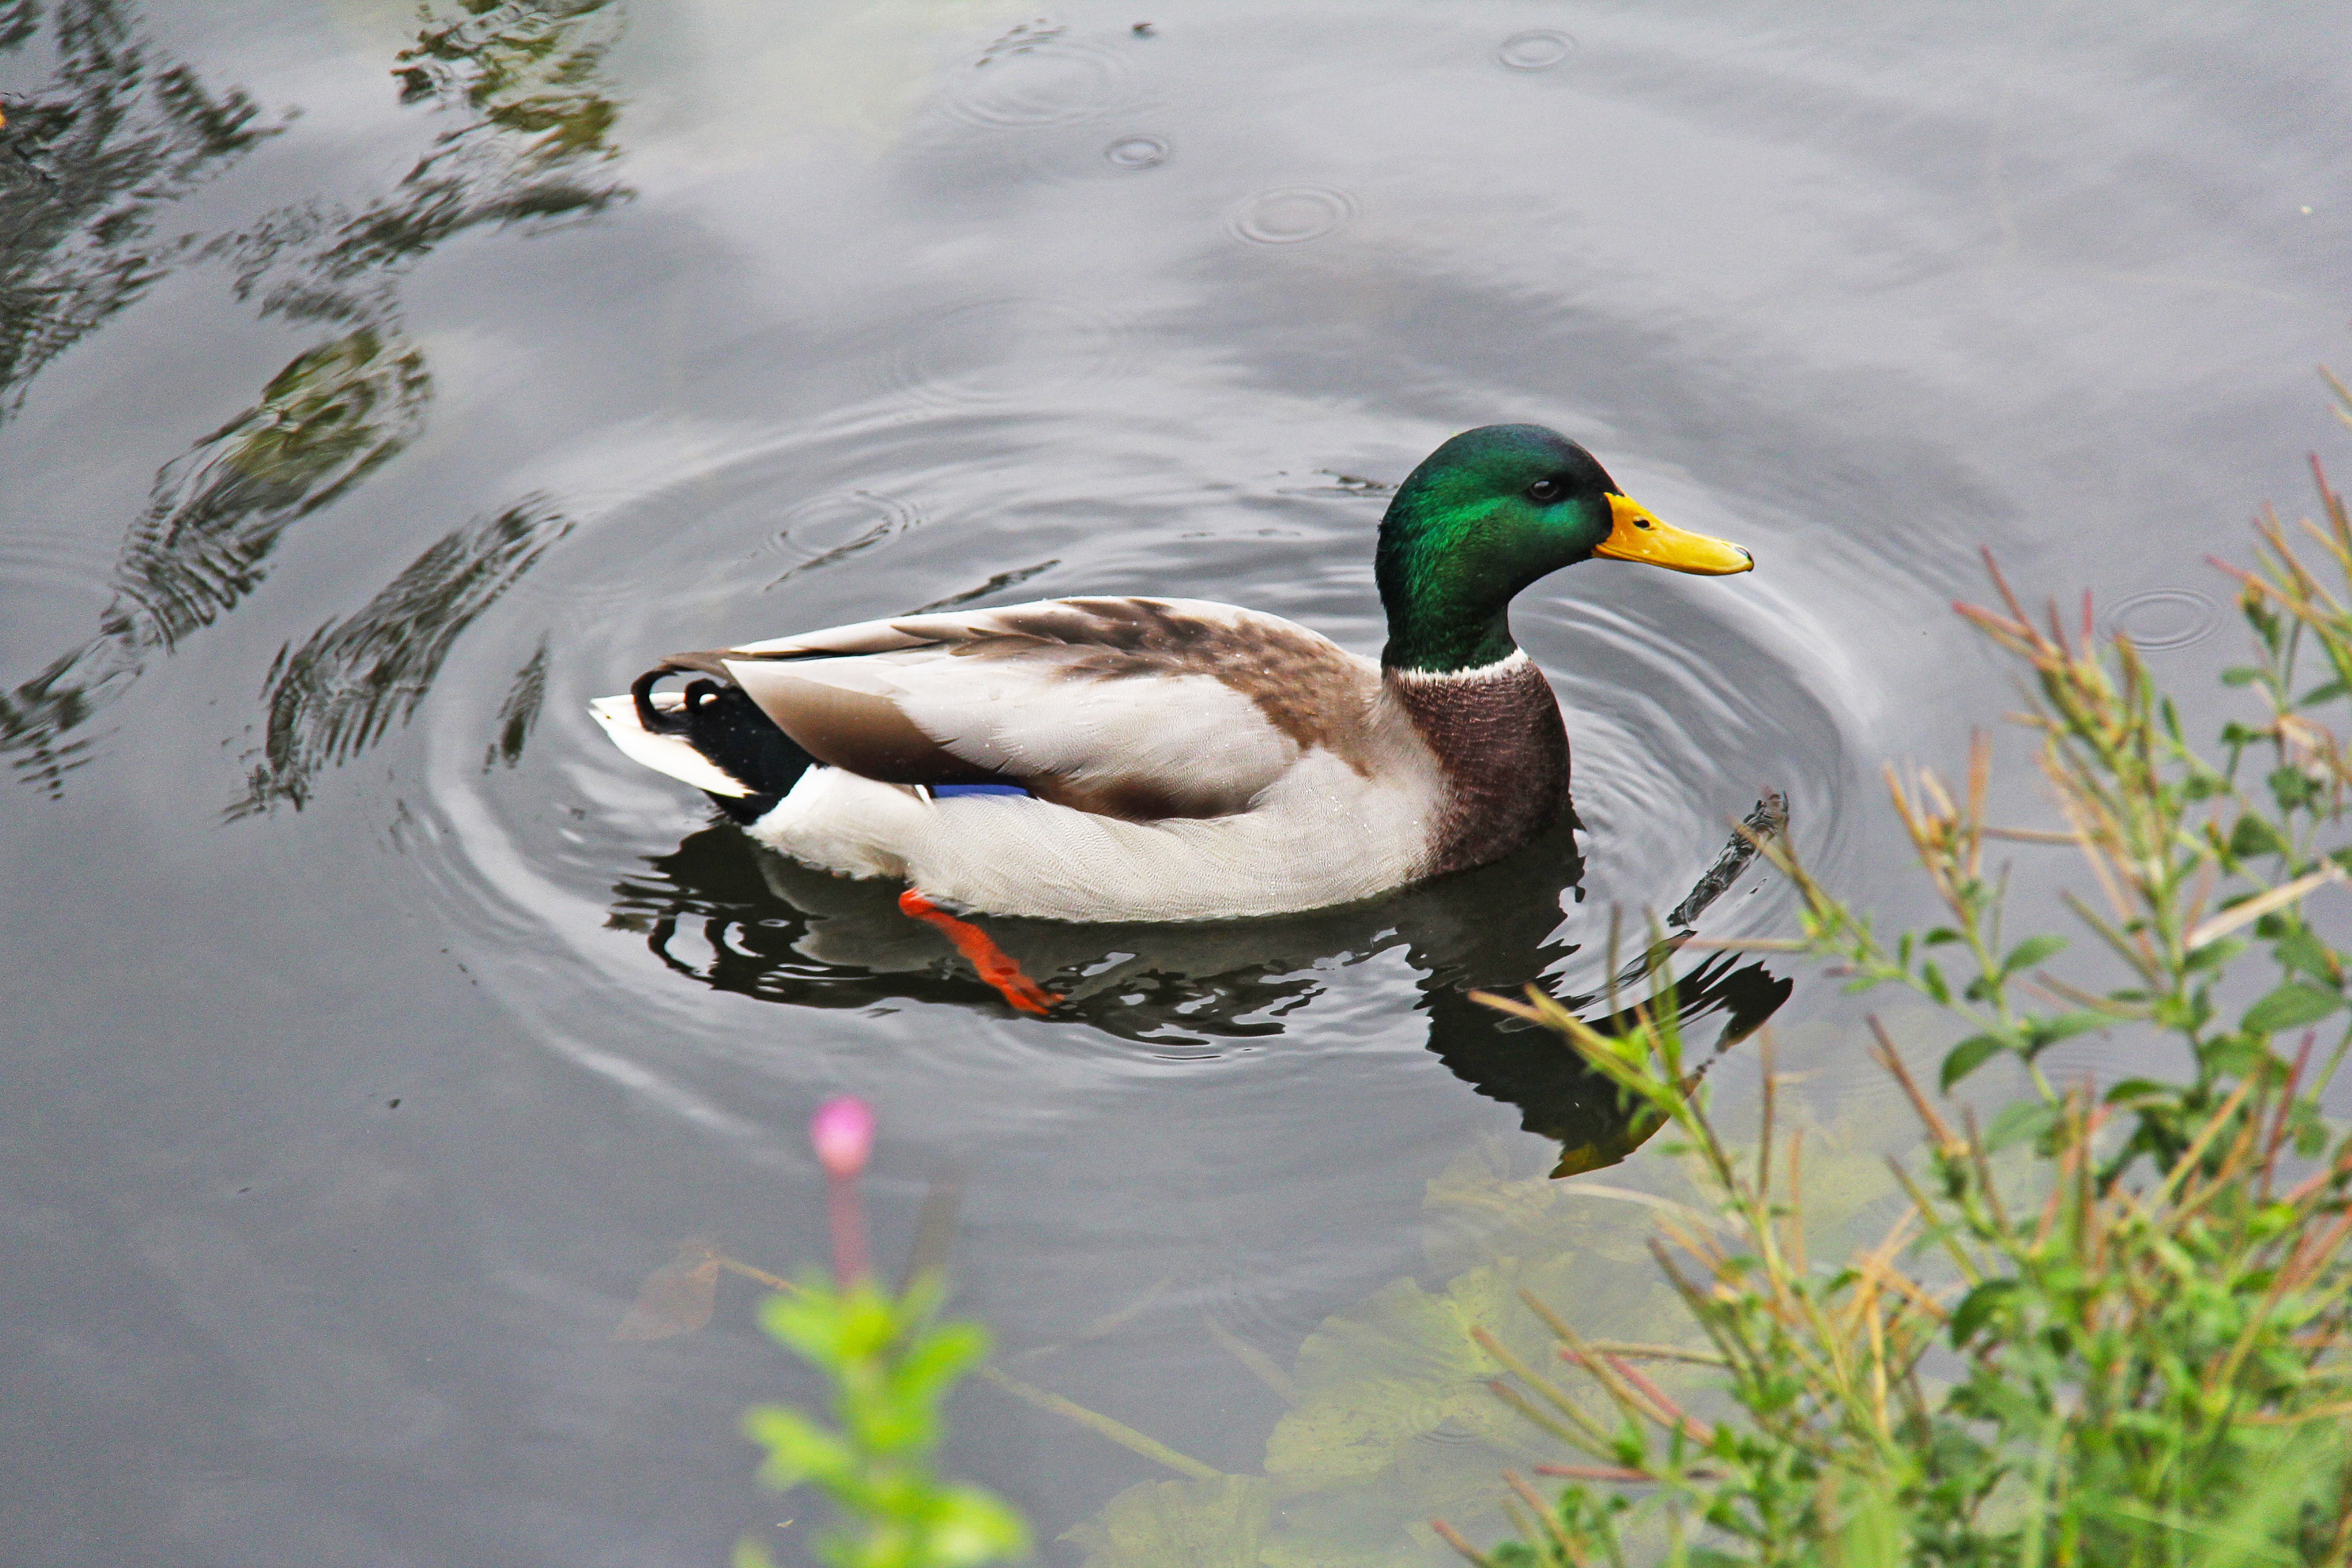
water, nature, bird, wing, city, canal, travel, wildlife, europe, beak, scenic, fauna, poultry, duck, tourists, vertebrate, denmark, copenhagen, day, waterfowl, water bird, mallard, canard, scandinavia, visitors, ducks geese and swans